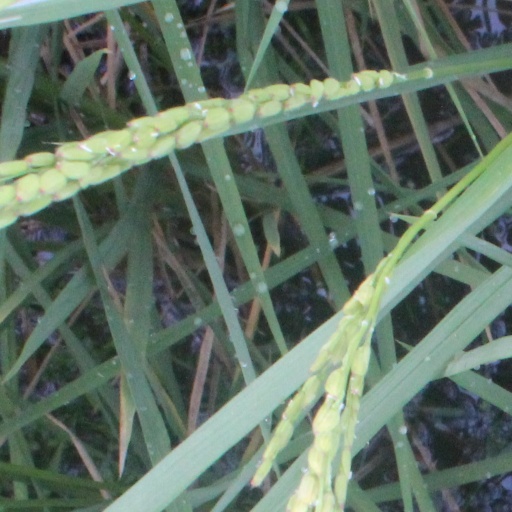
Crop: rice